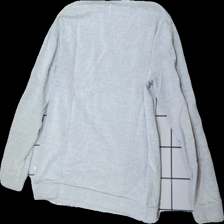
View: back
Type: Sweater
Category: Ladies
Brand: Not in the list
Brand text on label: samsoe samsoe
Colors: Grey
Material: unknown
Cut: Regular, C-collar
Price range: 100-150
Recommended usage: Reuse
Description: grey sweatshirt